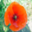
Label: poppy